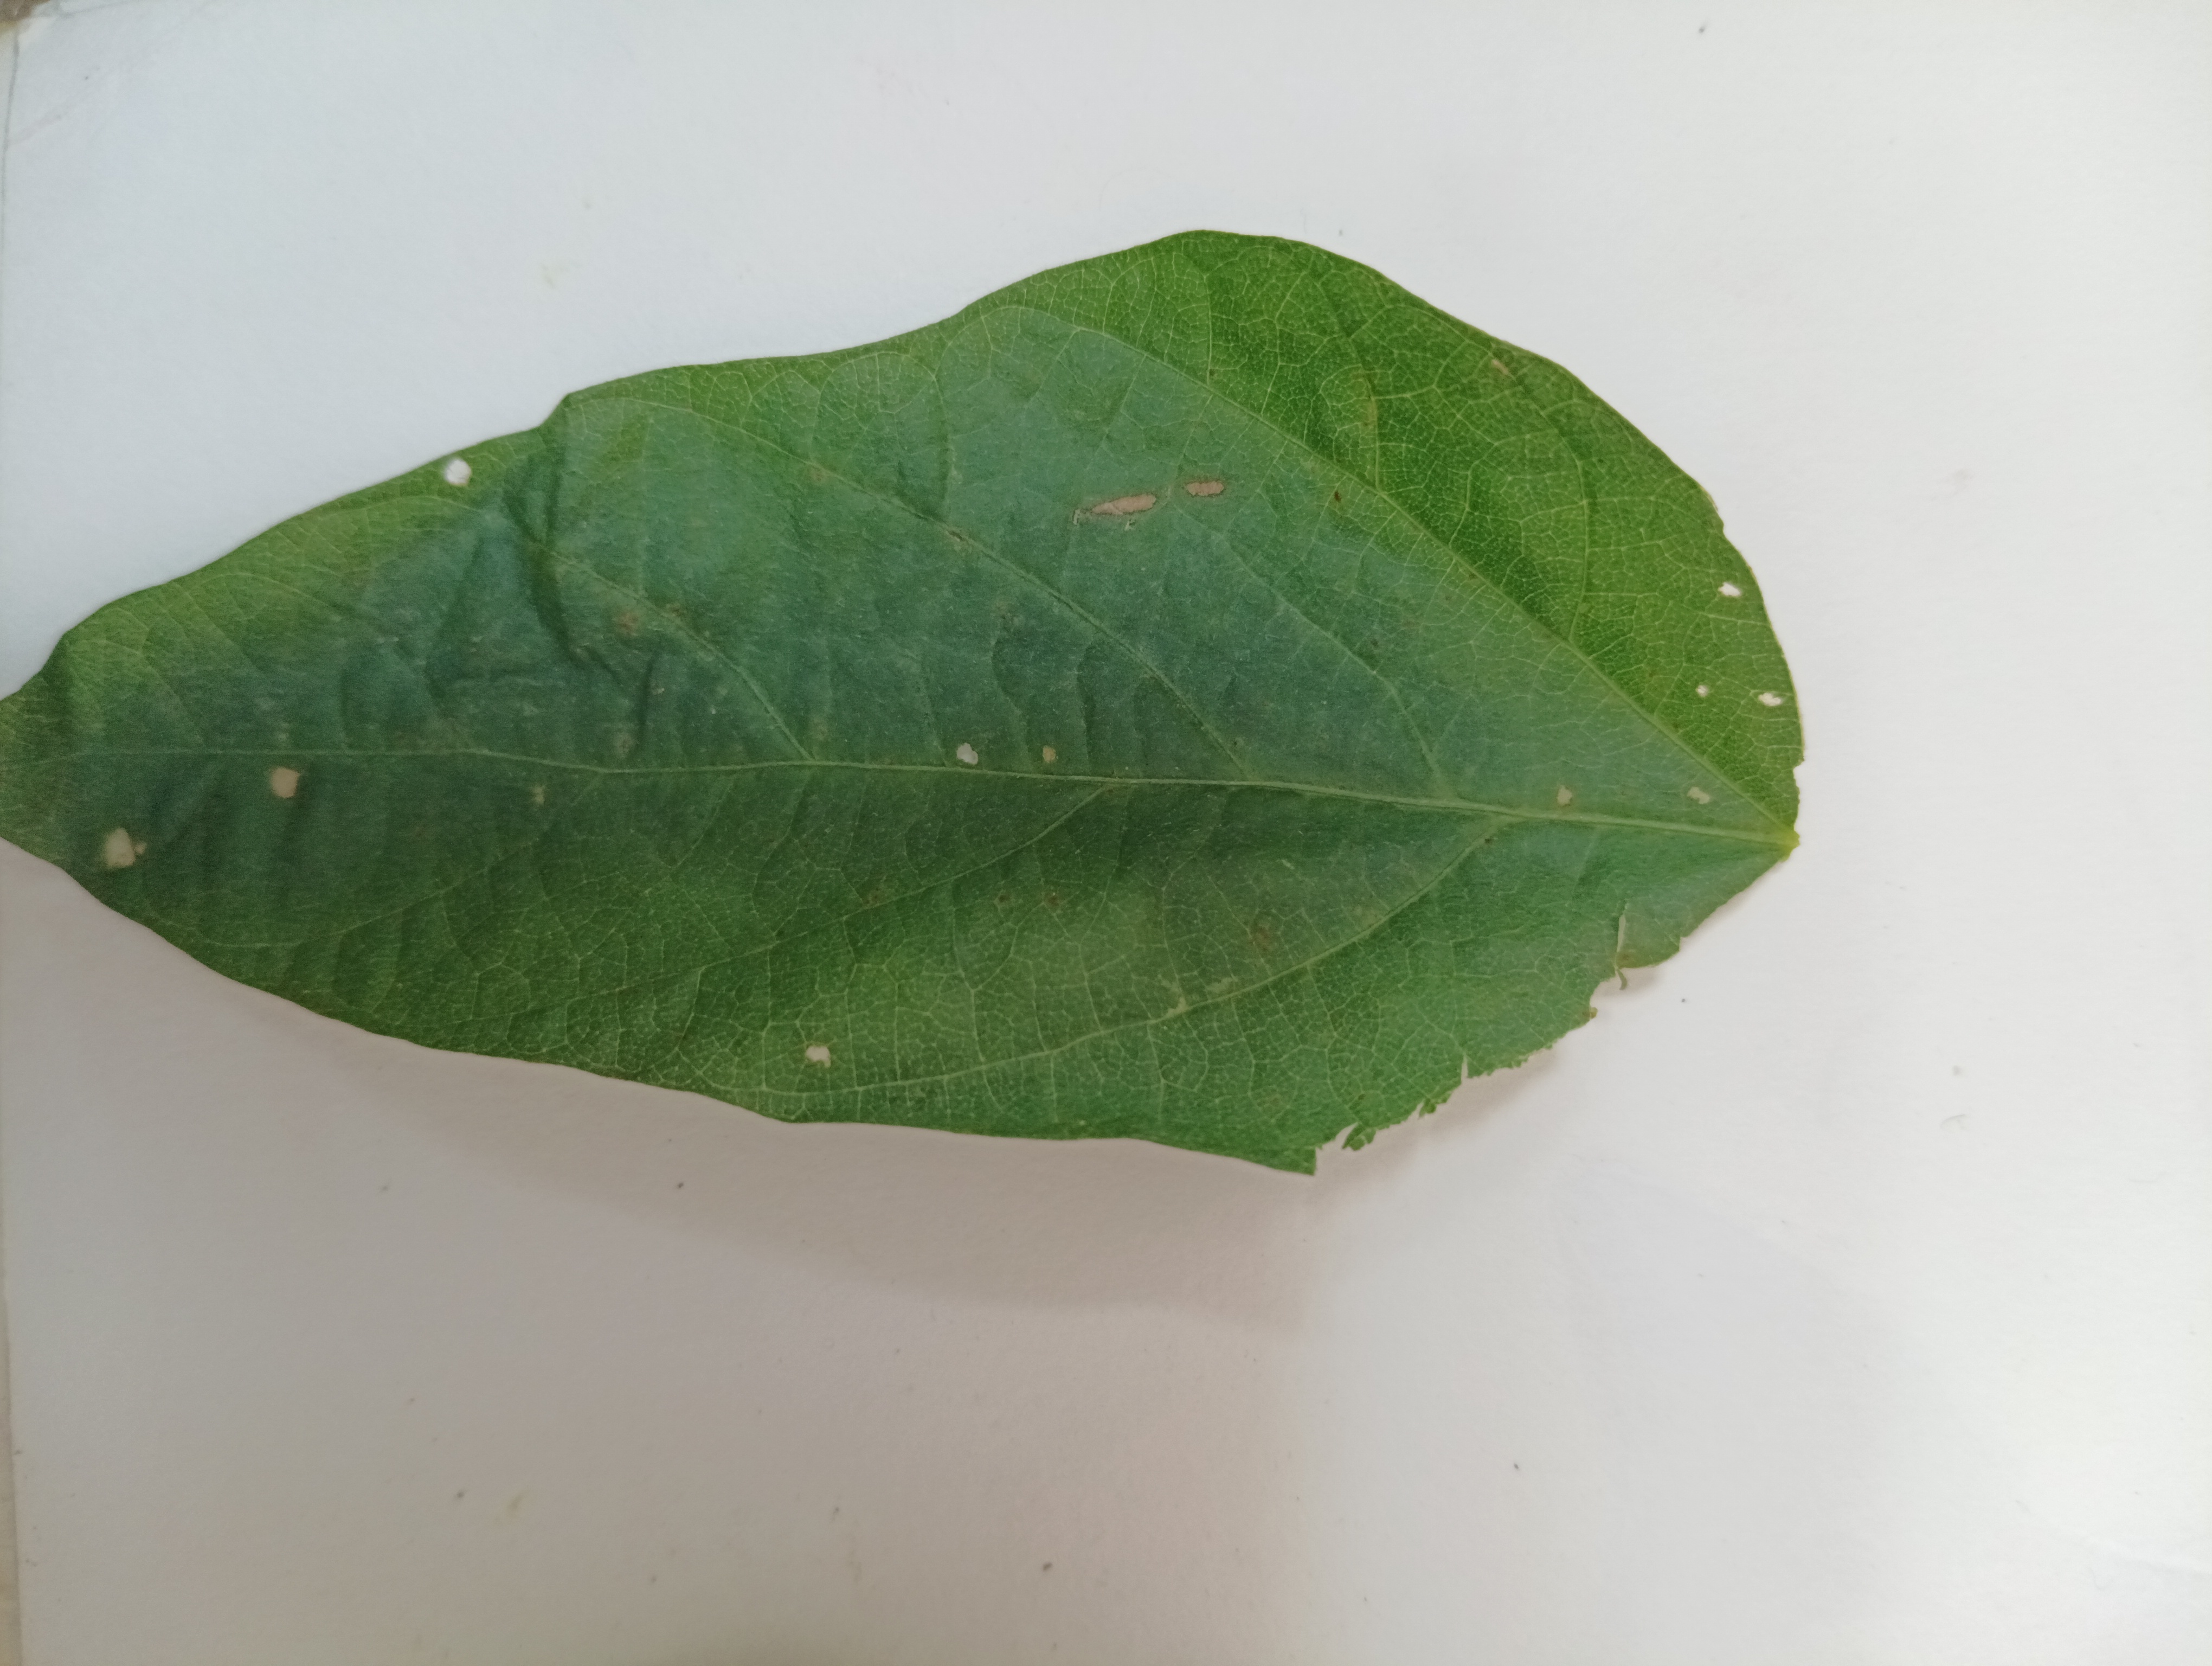
Label: Healthy